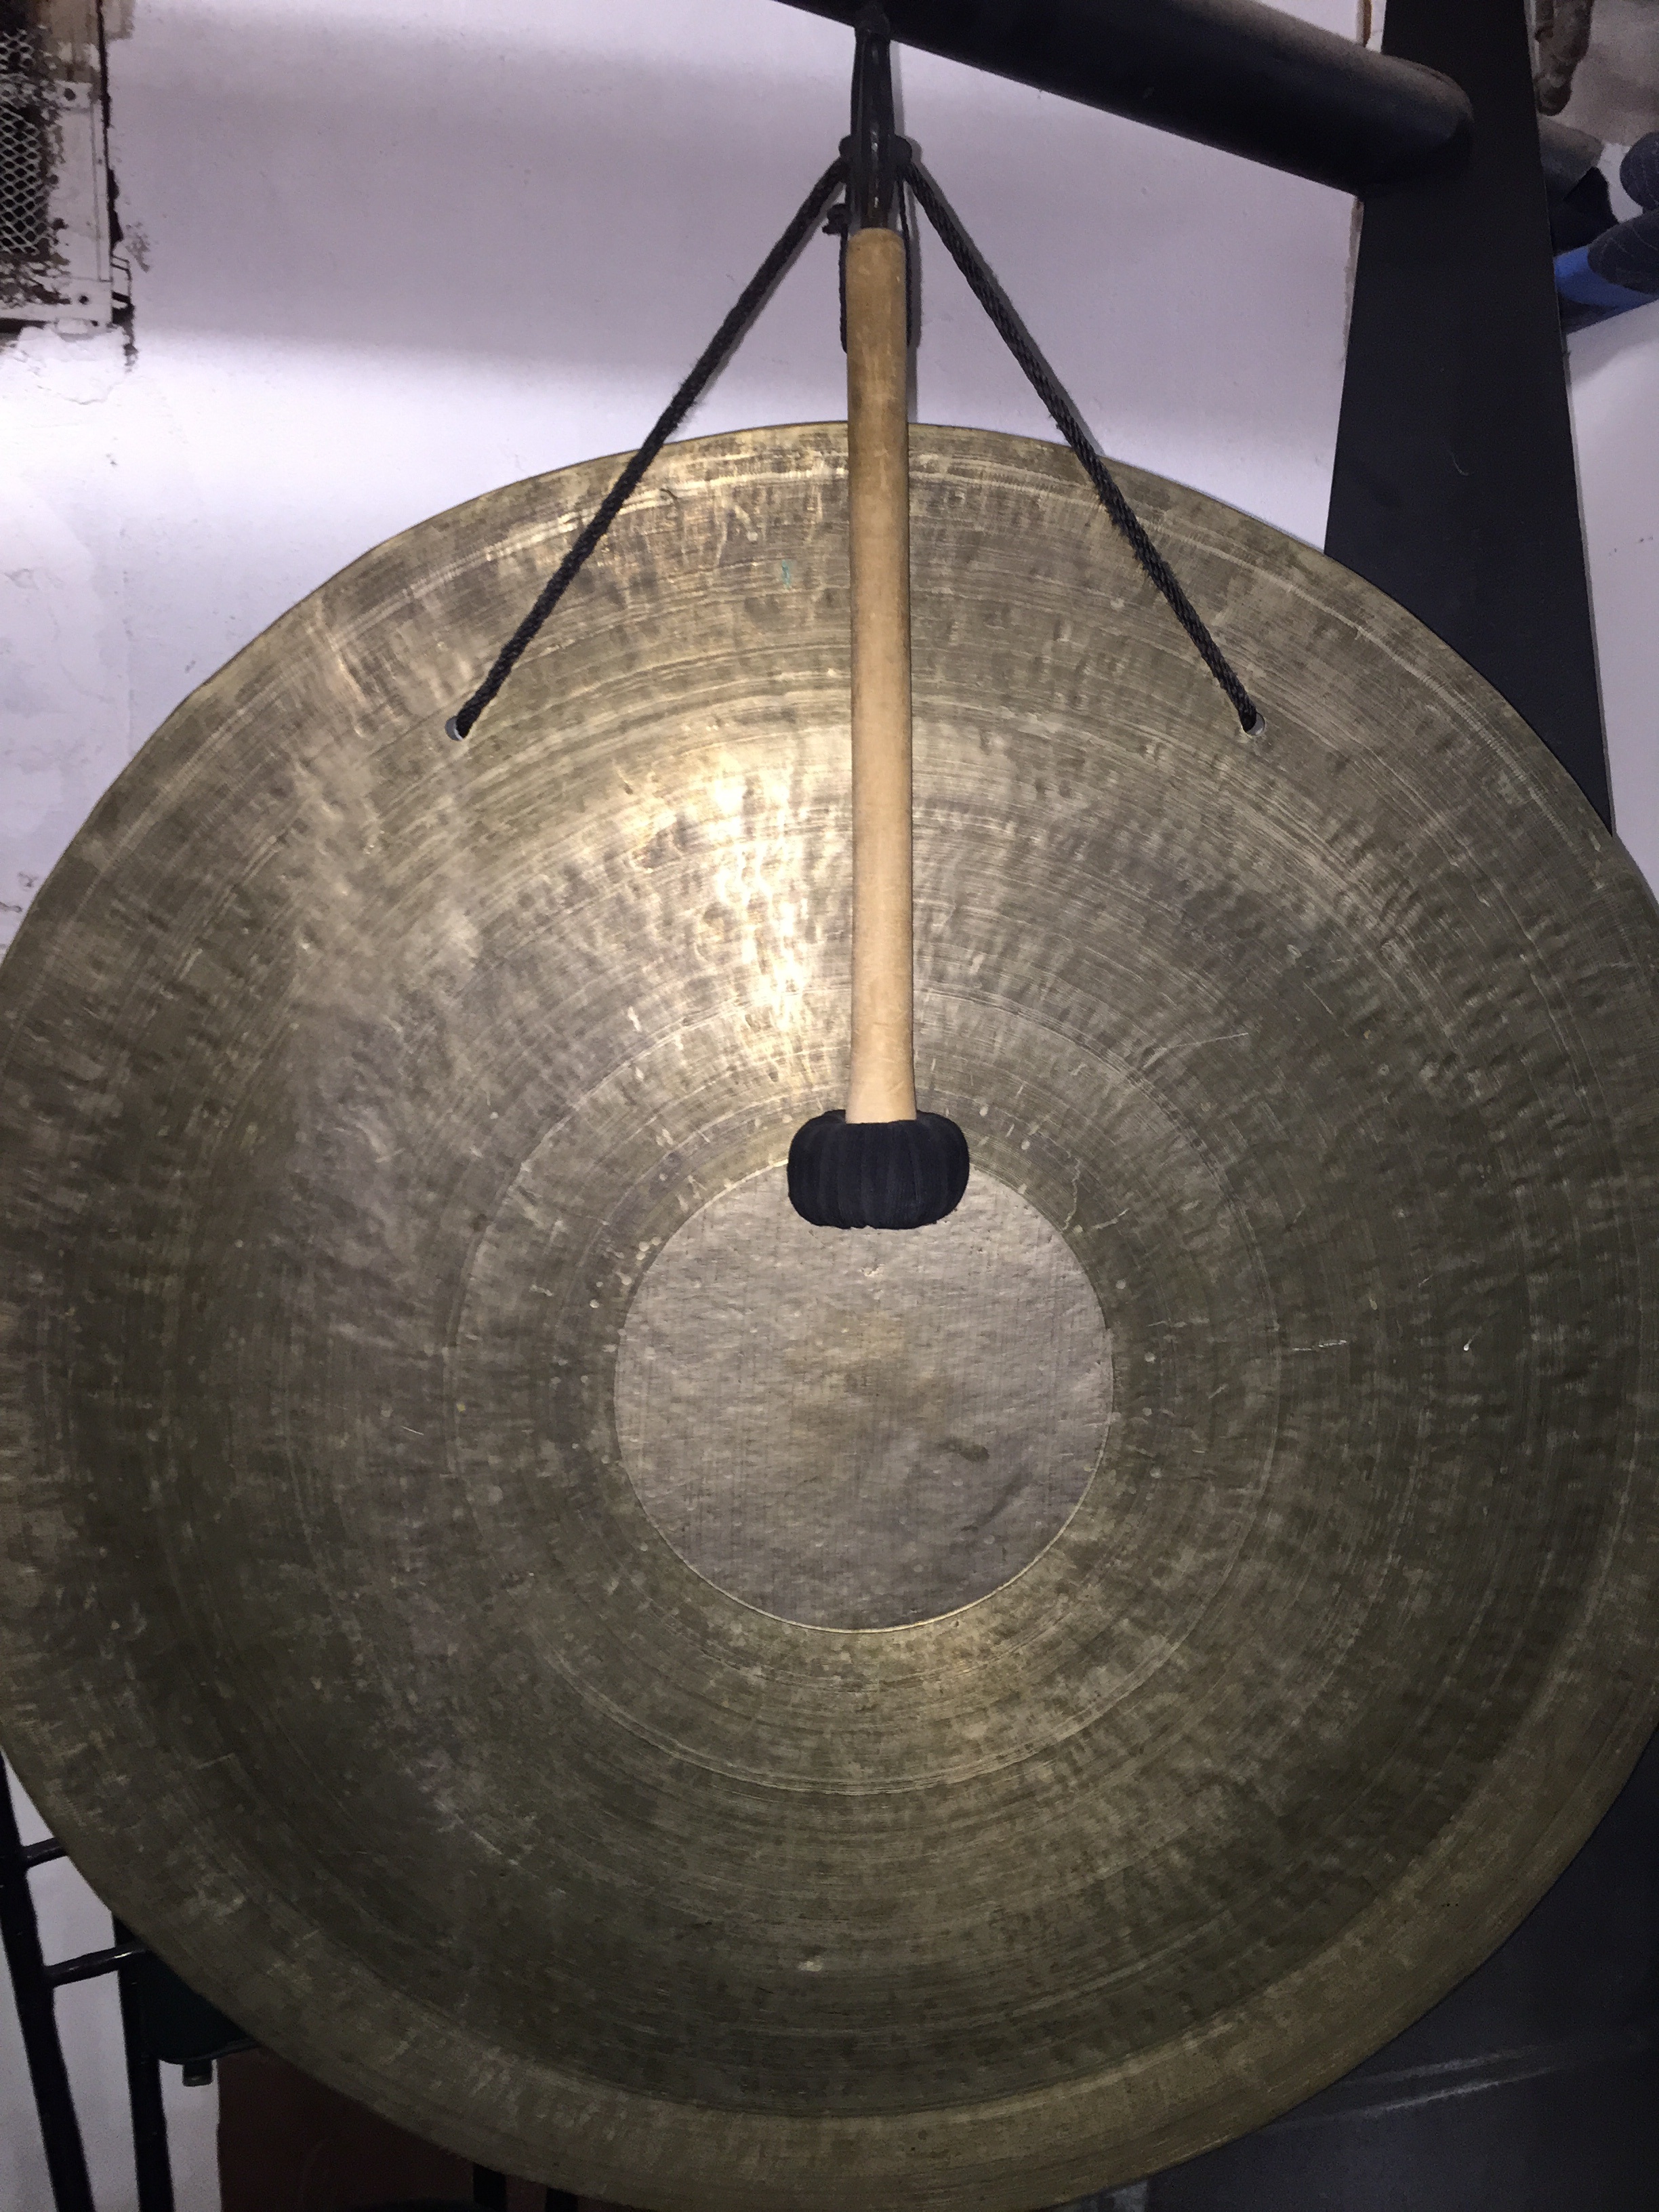
hollywood, bell, drum, circle, musical instrument, church bell, percussion, drums, gong, cymbal, bass drum, man made object, yamashiro